Dove (chocolate brand)

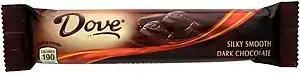
Dove dark chocolate bar

Dove produces a wide range of chocolates including milk chocolate, dark chocolate, caramel, fruits, nuts, Minstrels, Ripple (milk chocolate with a folded or "rippled" milk chocolate center), Amicelli, Duetto, Promises, Bubbles, and Truffle. Related brands in other parts of the world include "Jewels", and "Senzi" in the Middle East. Dove also produces other chocolate products including ready-to-drink chocolate milk, hot chocolate powder, chocolate cakes, ice cream and more. Dove is known for the messages written on the inside of the foil wrapper of each individual chocolate piece.